Olivier Ntcham

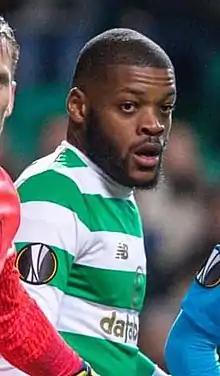
Ntcham playing for Celtic in 2018

Jules Olivier Ntcham (born 9 February 1996) is a professional footballer who plays as an attacking midfielder for club Samsunspor. Born in France, he plays for the Cameroon national team.